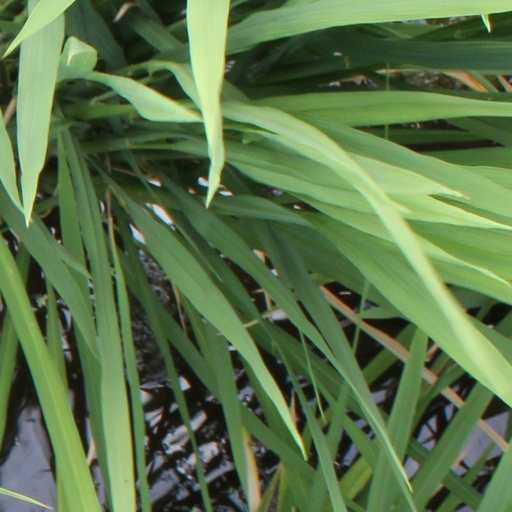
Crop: rice